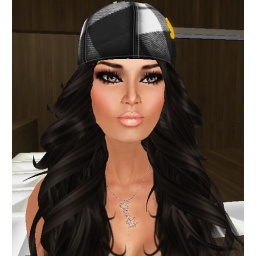
cat in the hat